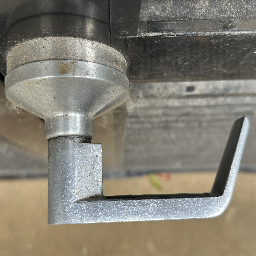
Material: Metal